People of Western Europe speech

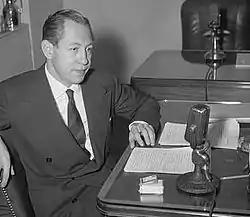
William S. Paley

The "People of Western Europe" speech was made by Supreme Commander of the Allied Expeditionary Force General Dwight D. Eisenhower in the run-up to the invasion of Normandy in 1944. Addressed to the people of occupied Europe it informed them of the start of the invasion and advised them on the actions Eisenhower wanted them to take. It also addressed the Allies' plans for post-liberation government.